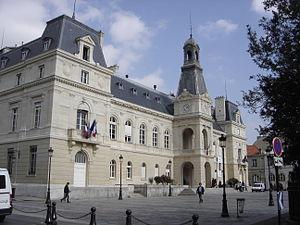
Mairie du 14ème arrondissement - Paris